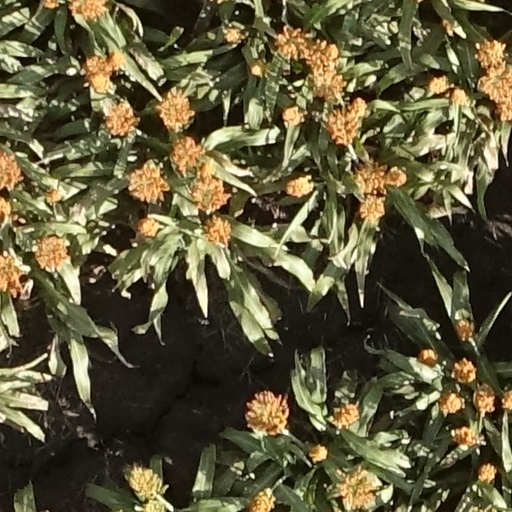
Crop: sorghum